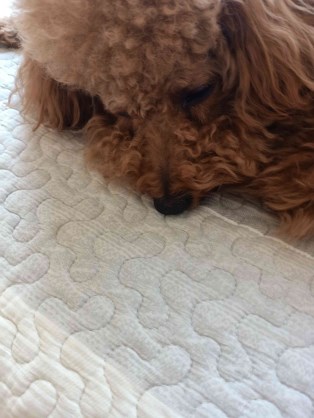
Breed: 7449-n000128-teddy